Ismaël Bennacer

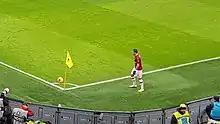
Ismael Bennacer playing for AC Milan

On 21 August 2017, Bennacer joined Italian club Empoli. In the 2017–18 Serie B season, Bennacer made 39 appearances and scored 2 goals as Empoli won the Serie B title, earning promotion to Serie A. Despite Empoli's relegation the following season, Bennacer's performances confirmed his status as one of the most promising young midfielders in Europe.